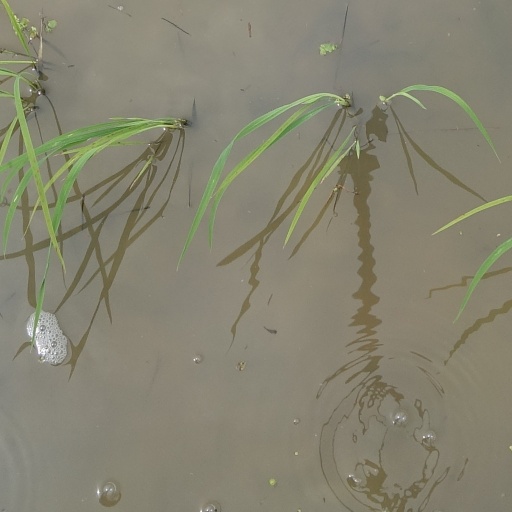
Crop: rice